Mahani Teave

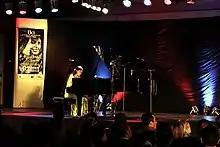
Teave during a presentation in Iquique, Chile, 2012.

Teave is considered Easter Island's only professional classical musician. She began playing Western classical music as a child, and, after her teacher left the island, Teave's family moved to mainland Chile so she could continue her musical education.